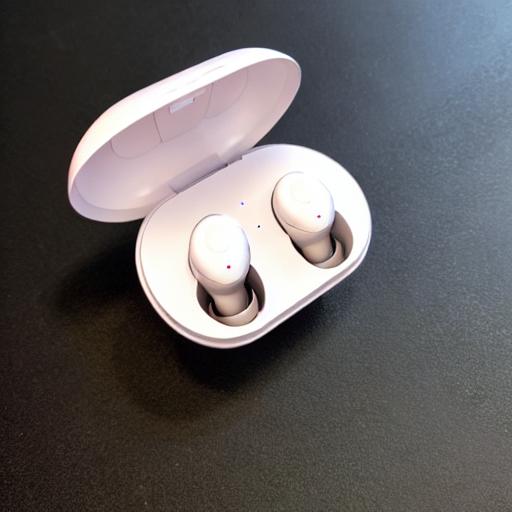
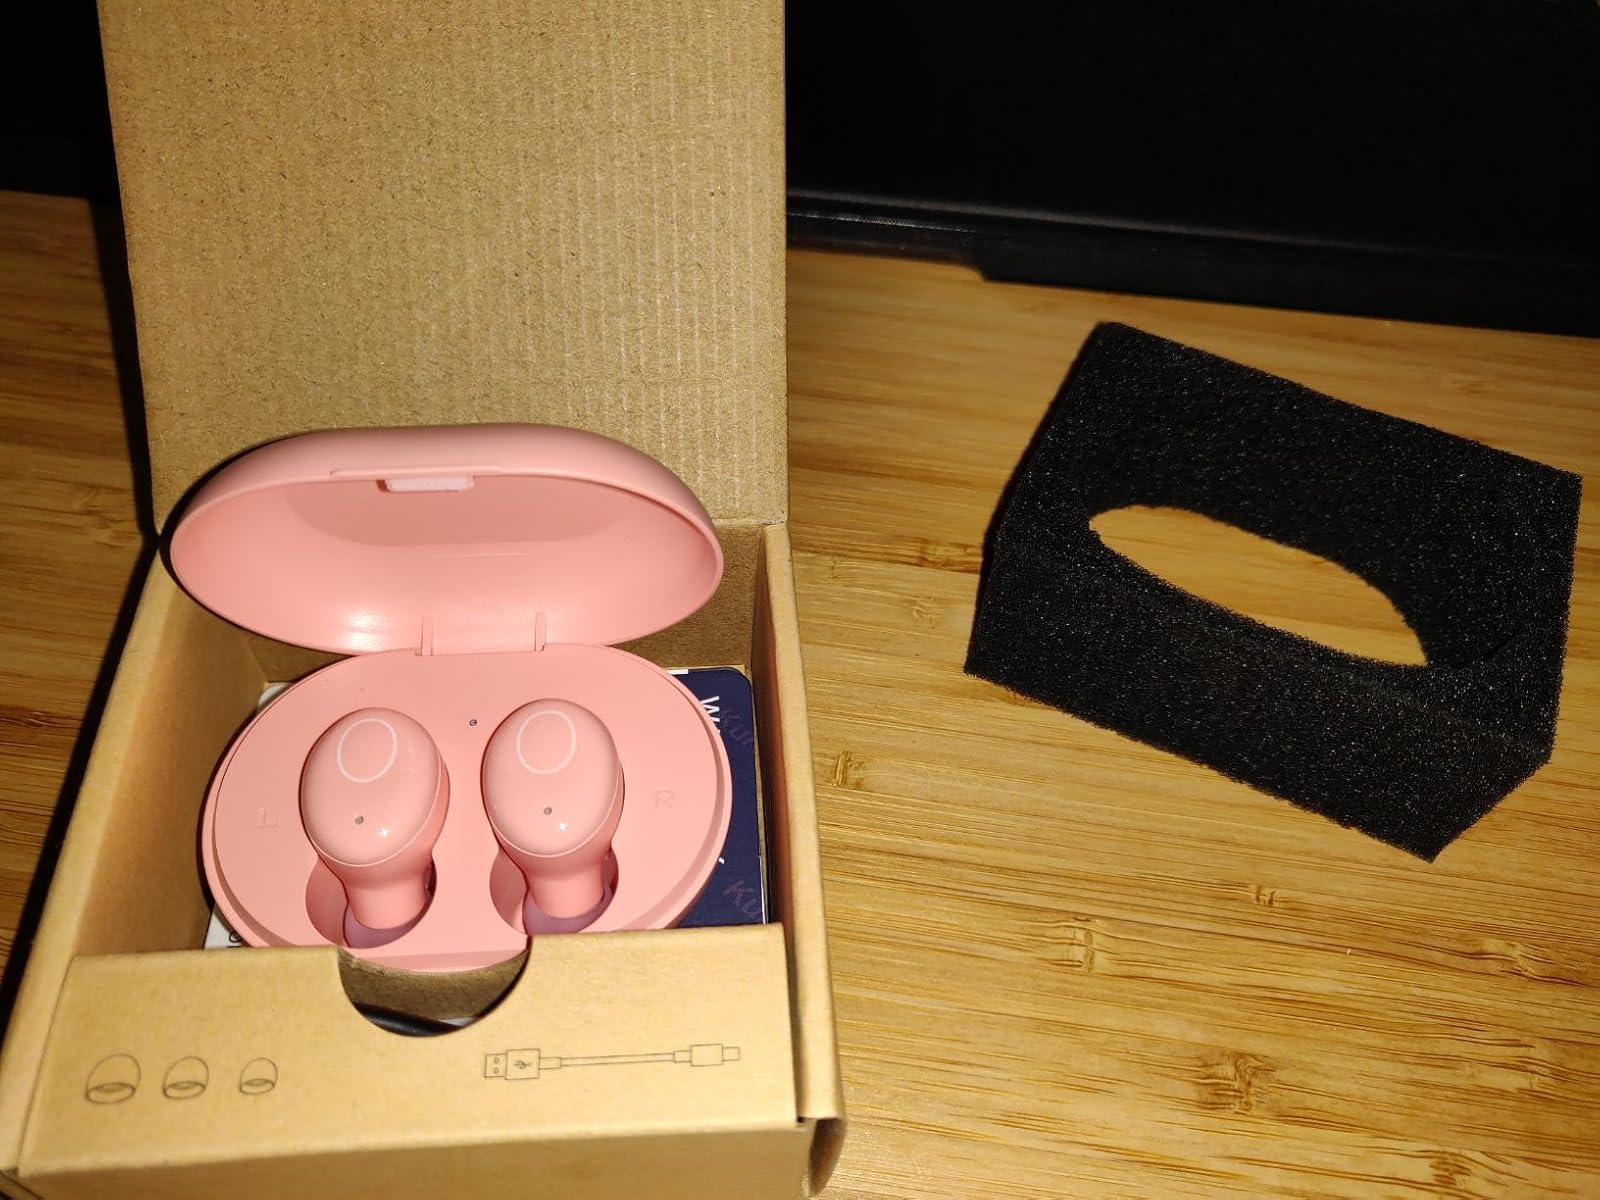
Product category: earbuds
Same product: no